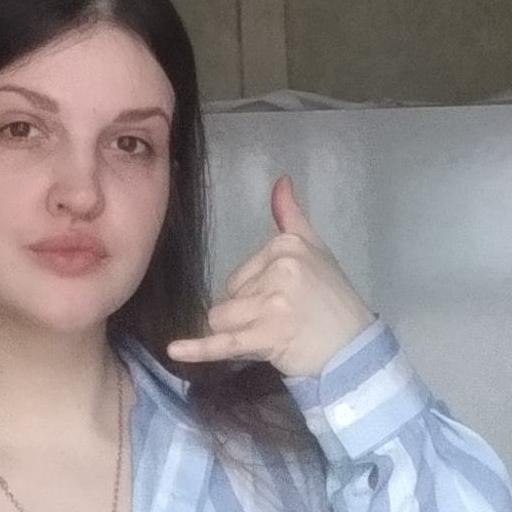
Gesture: call